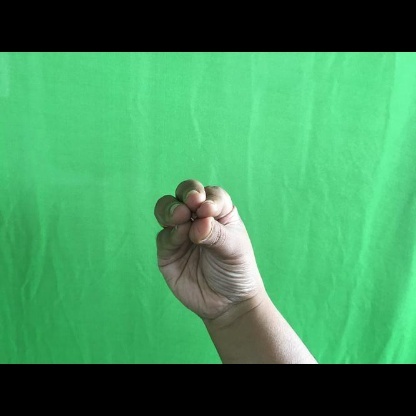
Mudra: Mukulam